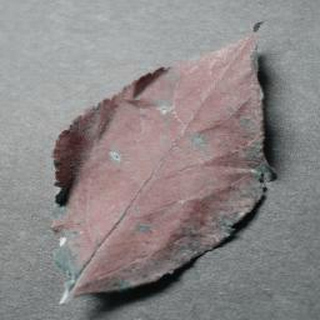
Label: apple_cedar_apple_rust